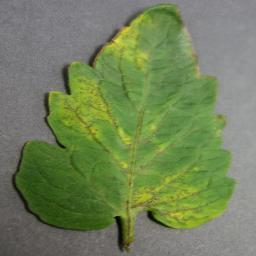
Label: Tomato___Tomato_Yellow_Leaf_Curl_Virus